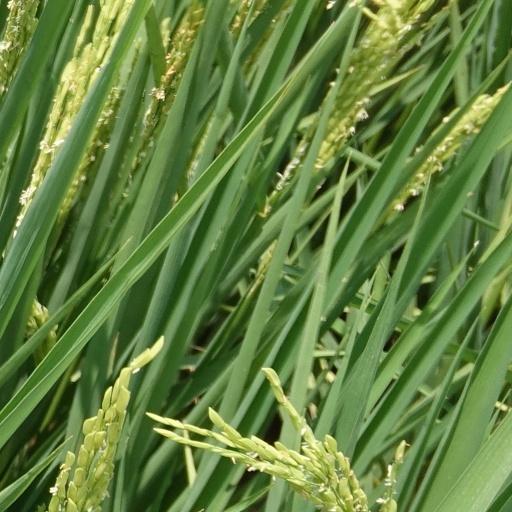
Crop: rice